Spiritualism (movement)

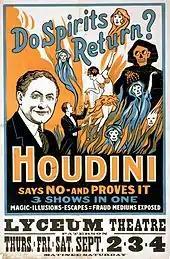
Houdini exposed the tricks of "mediums"

The psychical researcher Hereward Carrington exposed fraudulent mediums' tricks, such as those used in slate-writing, table-turning, trumpet mediumship, materializations, sealed-letter reading, and spirit photography. The skeptic Joseph McCabe, in his book "Is Spiritualism Based on Fraud?" (1920), documented many fraudulent mediums and their tricks.